Cruentation

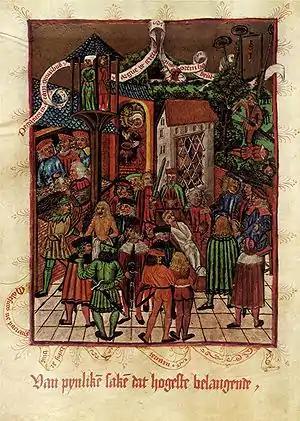
A body in its coffin starts to bleed in the presence of the murderer in an illustration of the laws of Hamburg in 1497

Cruentation ( 'law of bleeding' or 'law of the bier') was one of the medieval methods of finding proof against a suspected murderer. The common belief was that the body of the victim would spontaneously bleed in the presence of the murderer.